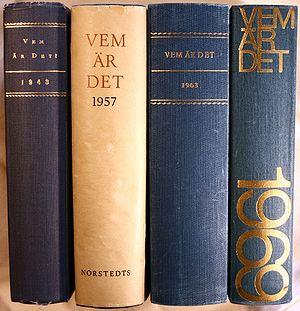
Vem är det, avec le sous-titre Svensk biografisk handbok, est un dictionnaire biographique suédois qui a été publié en 46 éditions depuis 1912.
Who's Who est le titre de plusieurs dictionnaires biographiques. Le plus ancien et le plus connu est la publication annuelle britannique Who's Who, un ouvrage de référence sur les personnalités britanniques contemporaines. De nombreuses publications utilisant ce titre sont des éditions à compte d’auteur. Who’s Who est souvent employé en France pour désigner l'édition du Who’s Who in France.